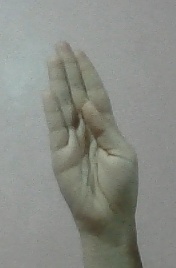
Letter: kaaf